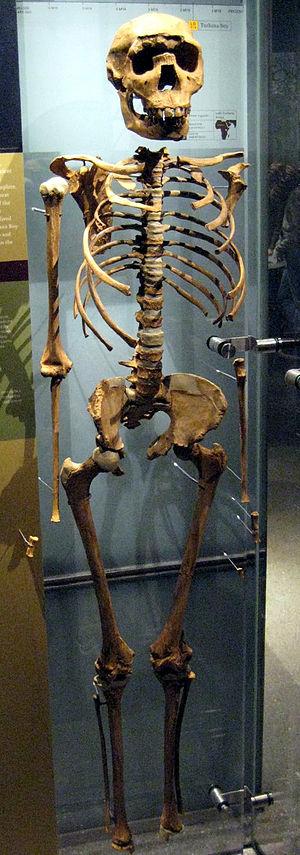
Cette liste de fossiles d'hominidés présente un certain nombre de fossiles d'hominines selon un classement chronologique. Il existe des milliers de fossiles, dont beaucoup sont fragmentaires et ne consistent qu'en de simples dents ou fragments d'os isolés. Cette liste ne se veut pas exhaustive, mais présente les principaux spécimens découverts. La plupart de ces fossiles se situent sur des branches ou des rameaux distincts de la branche hypothétique menant à Homo sapiens.
L'histoire évolutive de la lignée humaine est le processus évolutif conduisant à l'apparition du genre Homo, puis à celle d'Homo sapiens et de l'Homme moderne.
Le « garçon du Turkana » ou « garçon de Nariokotome » est le nom familier donné au fossile KNM-WT 15000, le squelette presque complet d'un individu juvénile du genre Homo, découvert en 1984 au Kenya. Daté de 1,5 à 1,6 million d'années, et attribué à l'espèce Homo ergaster, ce spécimen est le squelette humain le plus complet jamais trouvé pour cette période.